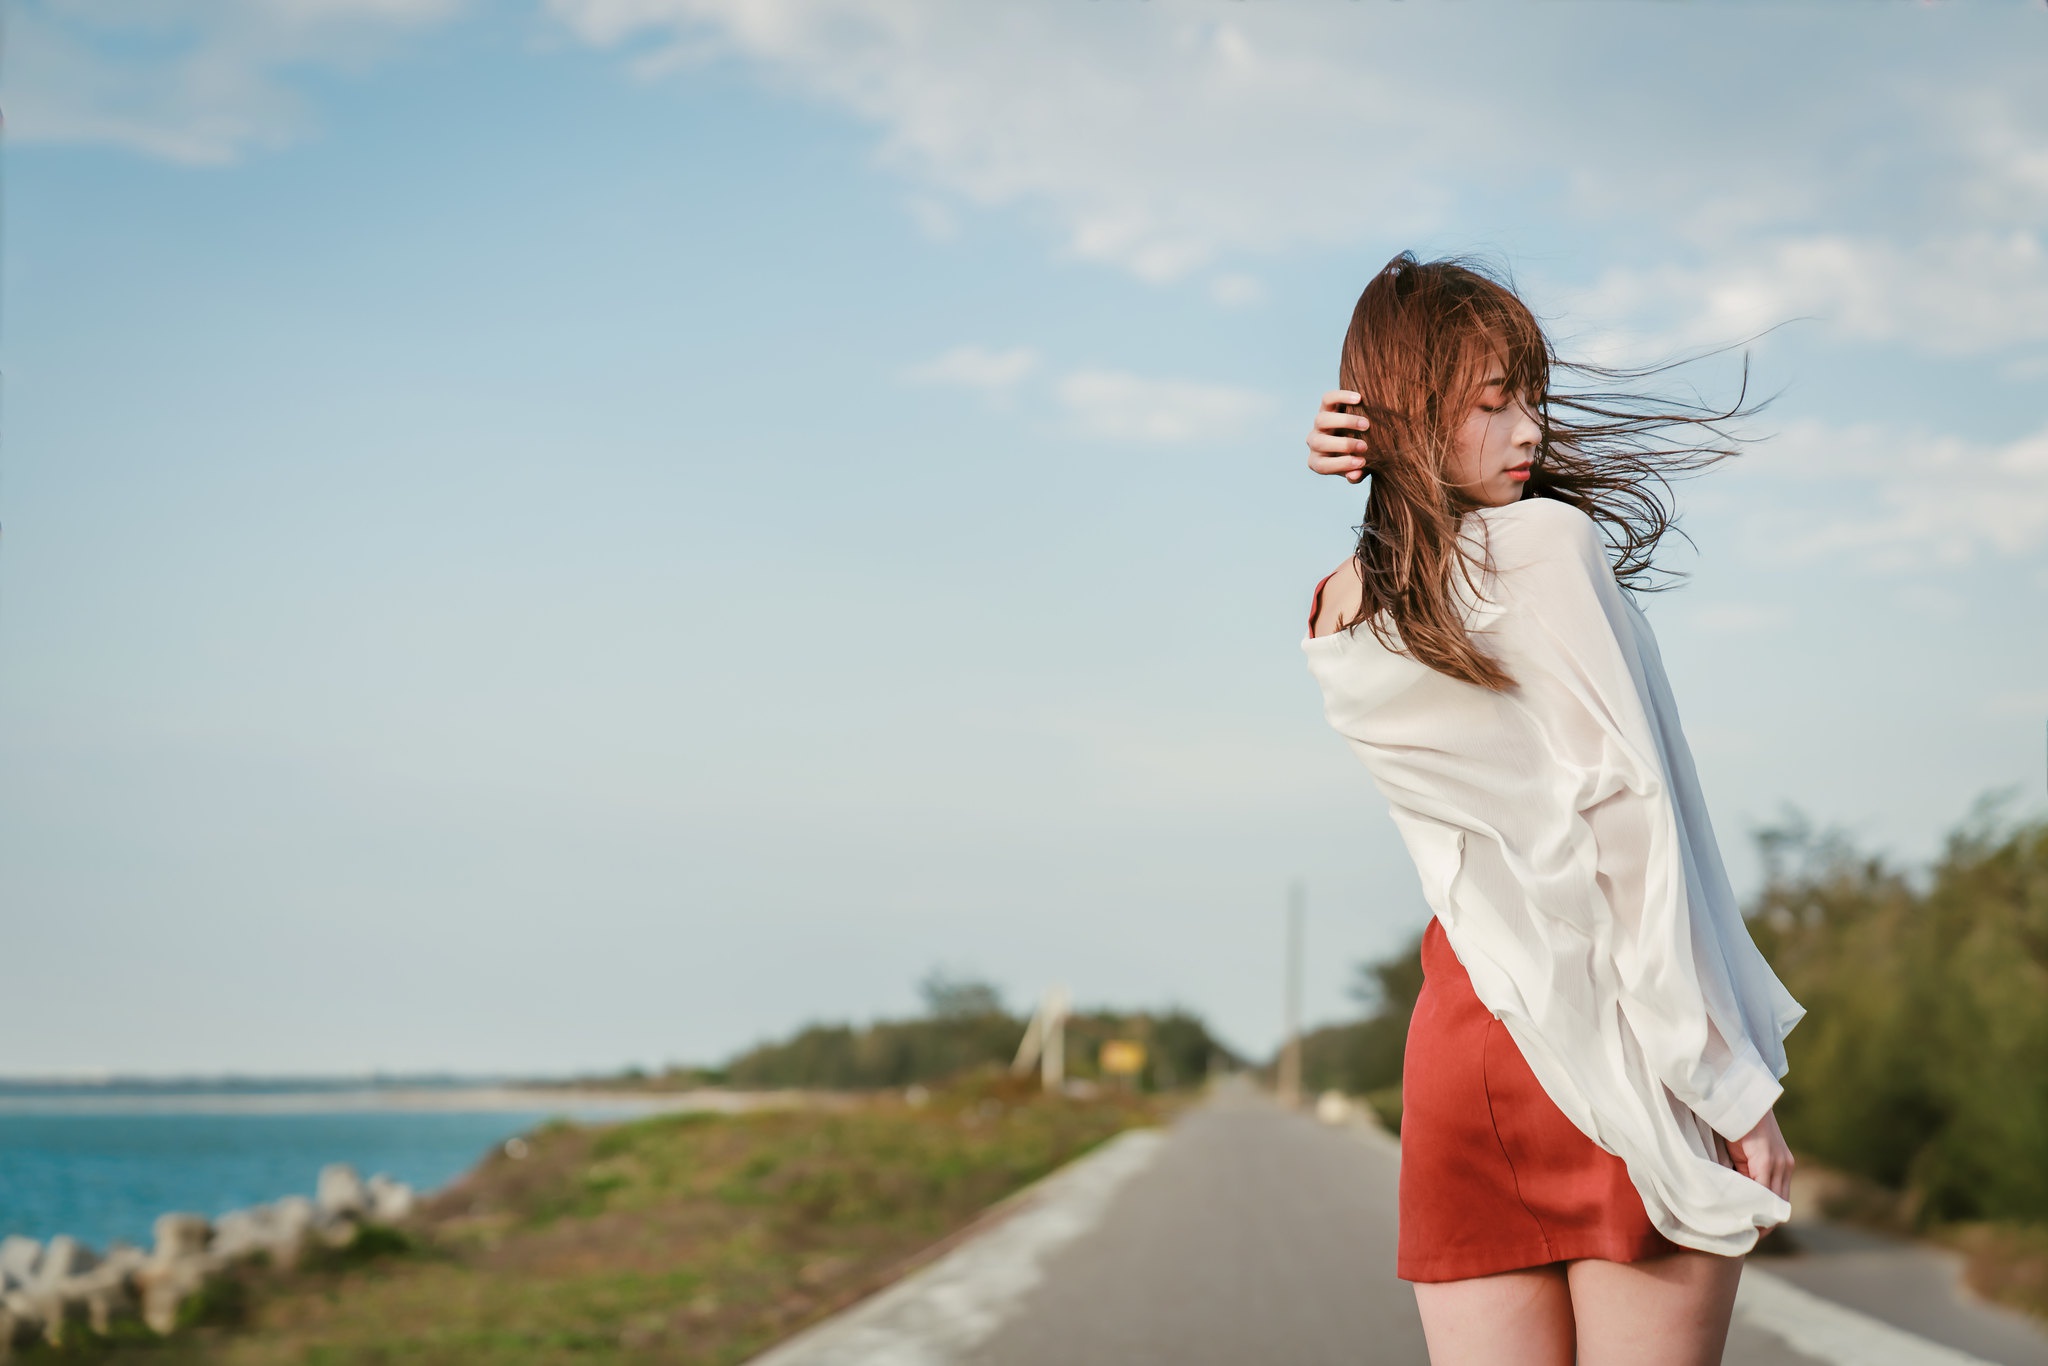
women, lady, model, person, photography, wallpaper, cloud, sky, water, plant, flash photography, sleeve, People in nature, happy, street fashion, waist, grass, thigh, leisure, landscape, grassland, long hair, knee, human leg, tree, travel, brown hair, sitting, road, t shirt, fun, portrait photography, fashion model, photo shoot, horizon, vacation, ocean